Embassy of Indonesia, Caracas

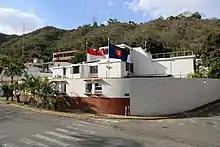

The Embassy of the Republic of Indonesia in Caracas is the diplomatic mission of the Republic of Indonesia to the Bolivarian Republic of Venezuela. The embassy is concurrently accredited to five other surrounding countries: